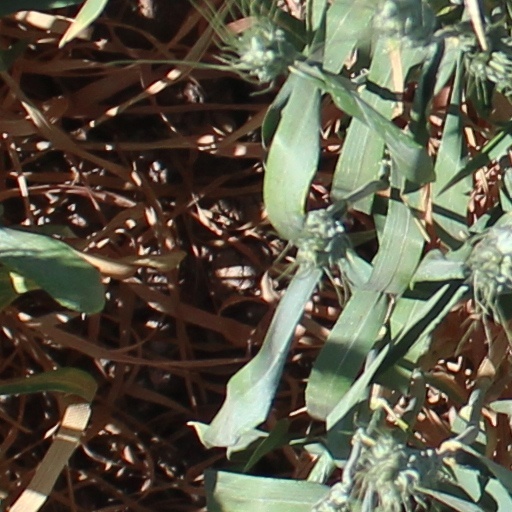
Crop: wheat